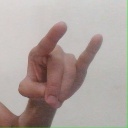
अक्षर: च